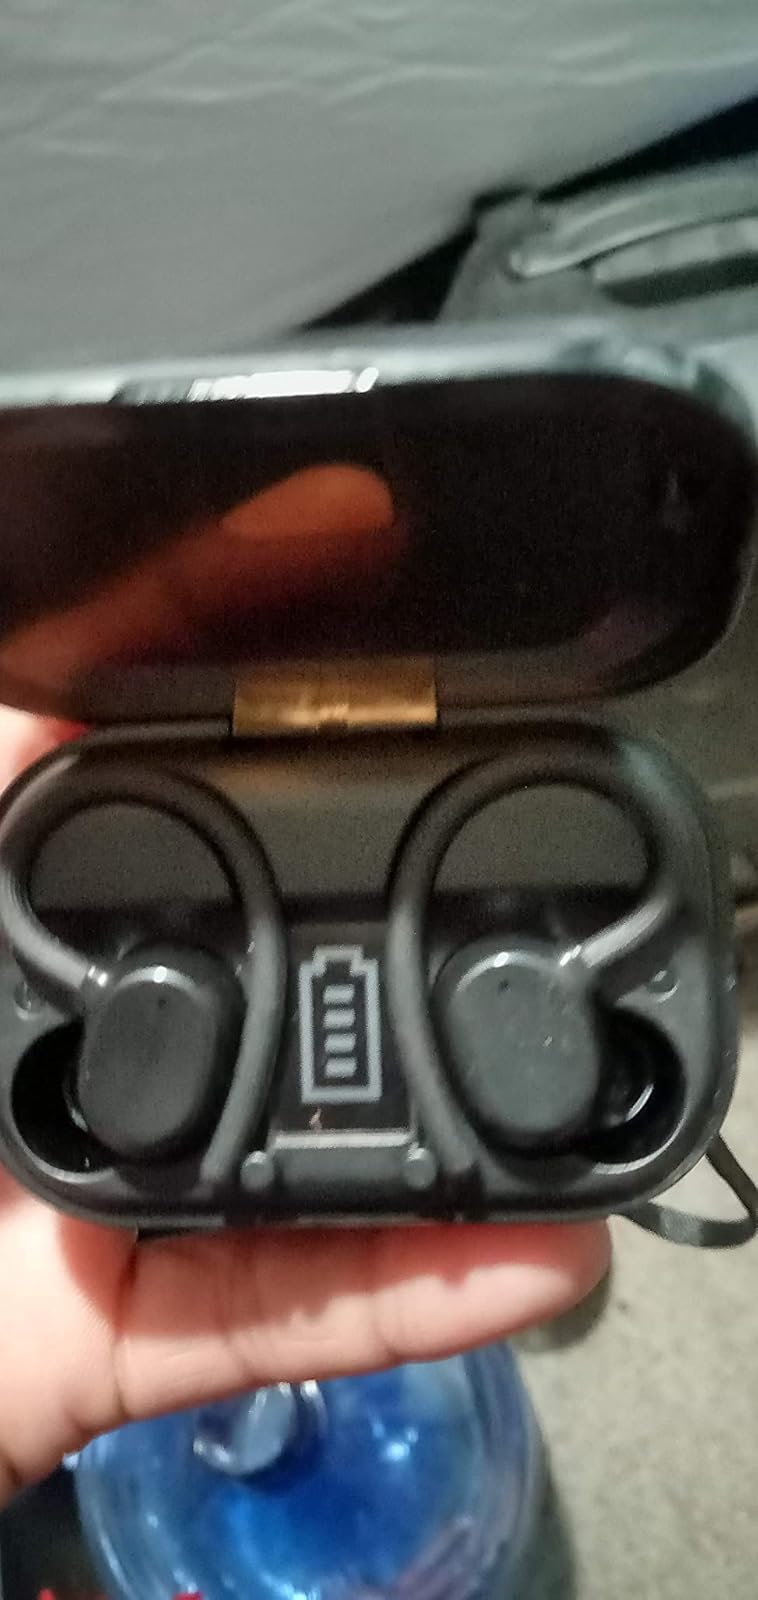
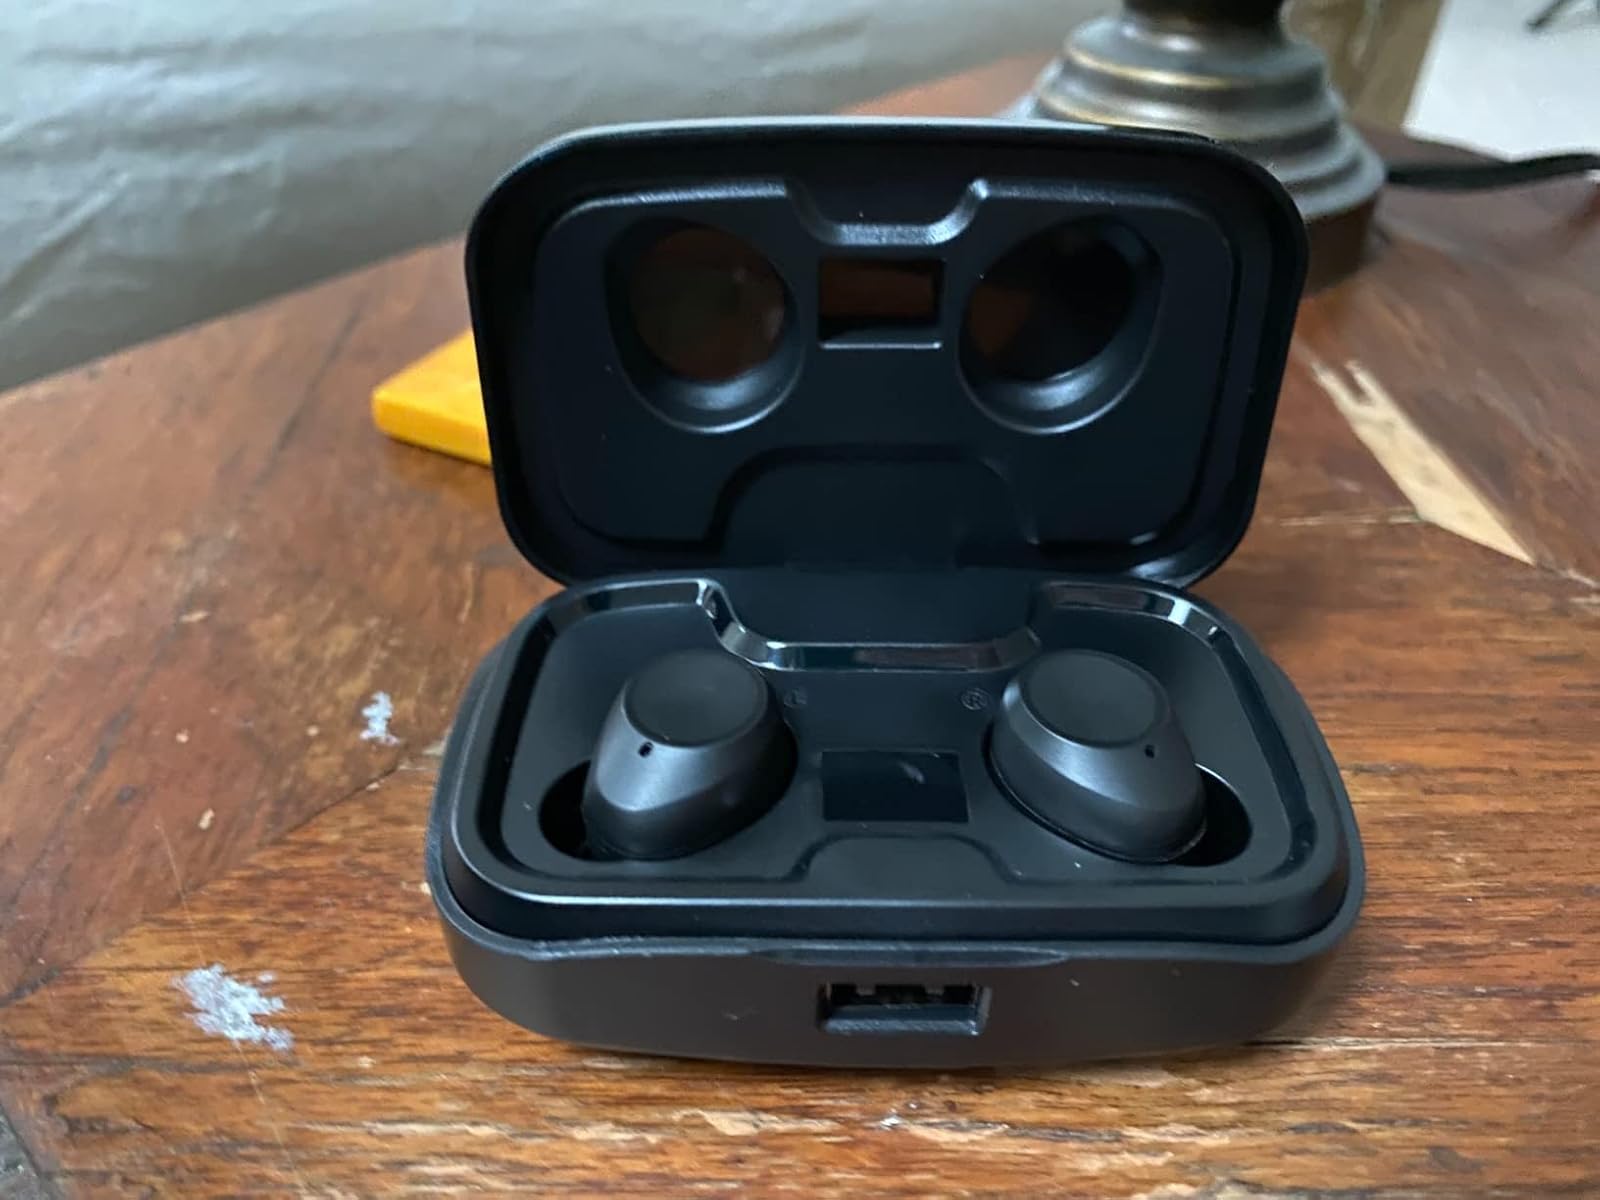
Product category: earbuds
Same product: no